Clémentine Margaine

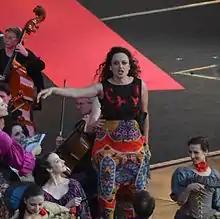
Margaine performing an excerpt from "Carmen", Chorégies d'Orange, 2015

Clémentine Margaine (born 1984 in Narbonne), is a French operatic mezzo-soprano who enjoys an international career and has sung roles from baroque opera to Italian and French romantic leading roles.